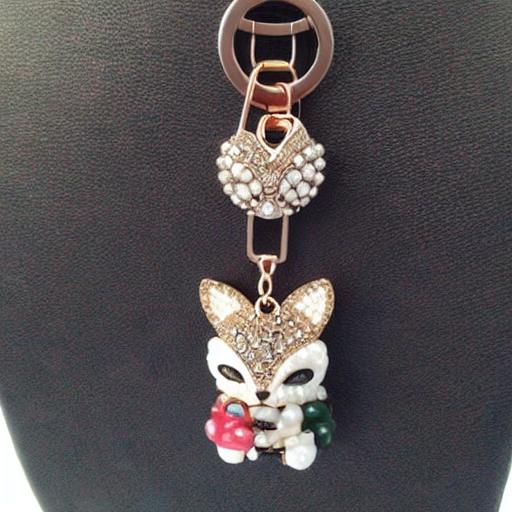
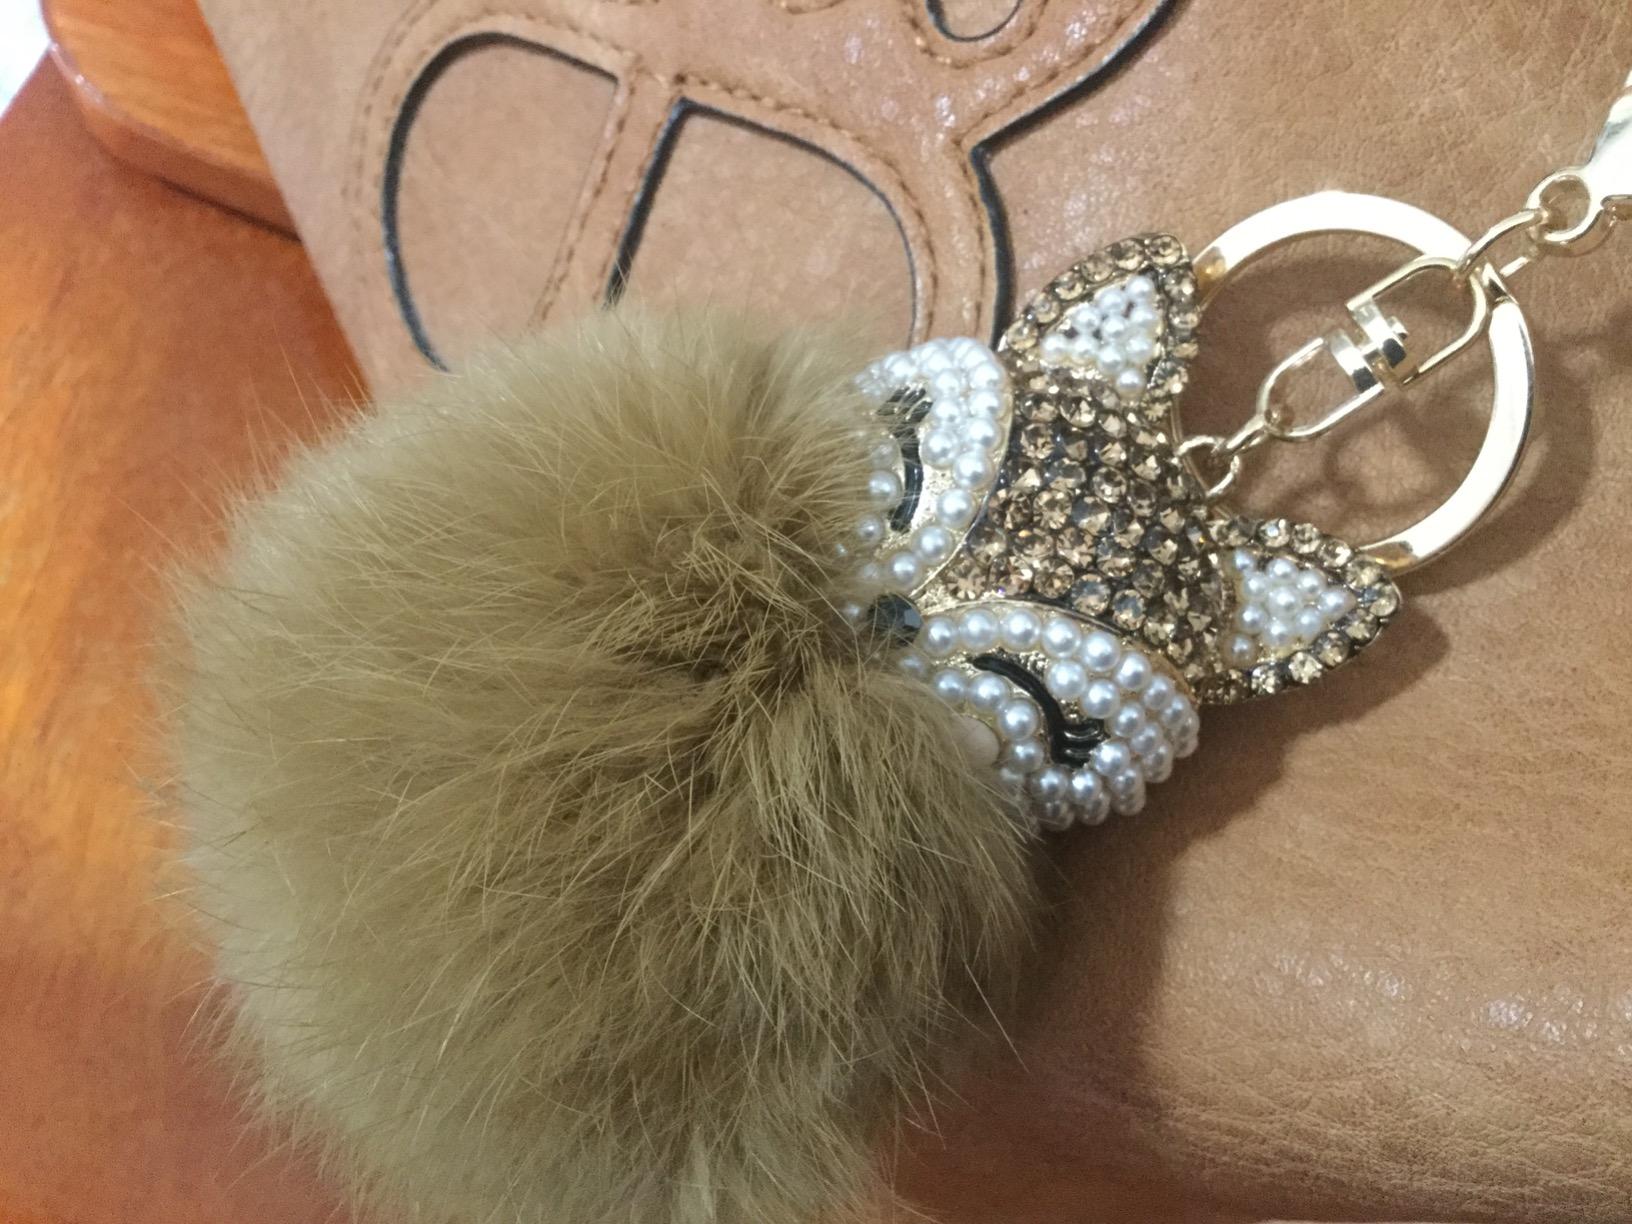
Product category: accessories_keychain
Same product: no